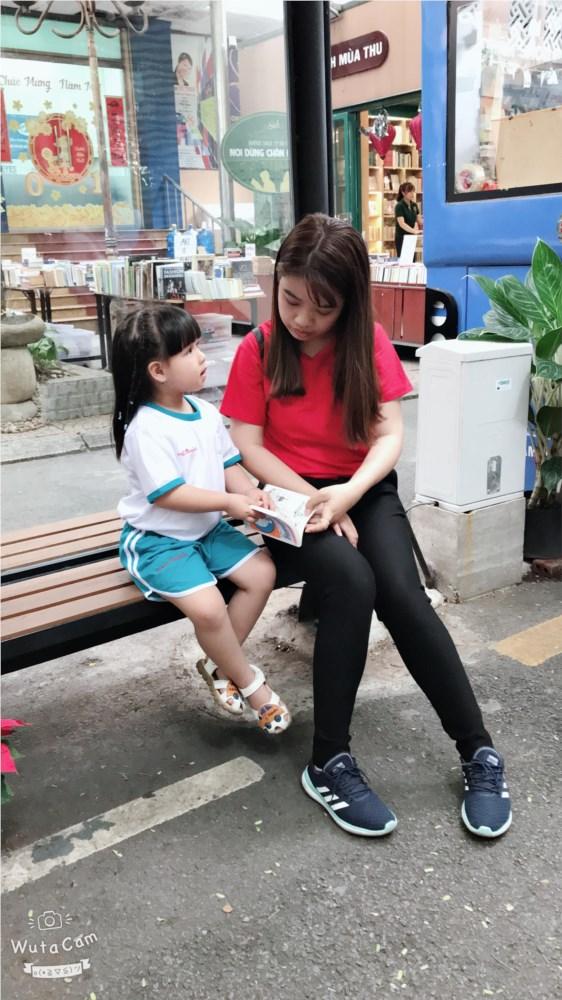
bé gái mặc áo trắng đang ngồi kế bên cô gái mặc áo đỏ